Kreis (Habsburg monarchy)

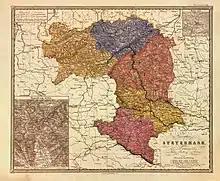
of Styria . The solid coloured areas show the pre-1848 ; the post-1848 are shown as numbered areas.

The Duchy of Styria (contemporary spelling ), although administered as a single /, was divided into upper and lower parts – and. The upper part, which comprised the and , corresponds with the modern Austrian use of the term Upper Styria, i.e. the modern districts of Bruck-Mürzzuschlag, Leoben, Liezen, Murau and Murtal in the north-west of the modern Austrian state of Styria; from 1848 it was synonymous with the now-expanded . The lower part, which comprised the , and , included all of Slovene Styria and the modern Austrian .